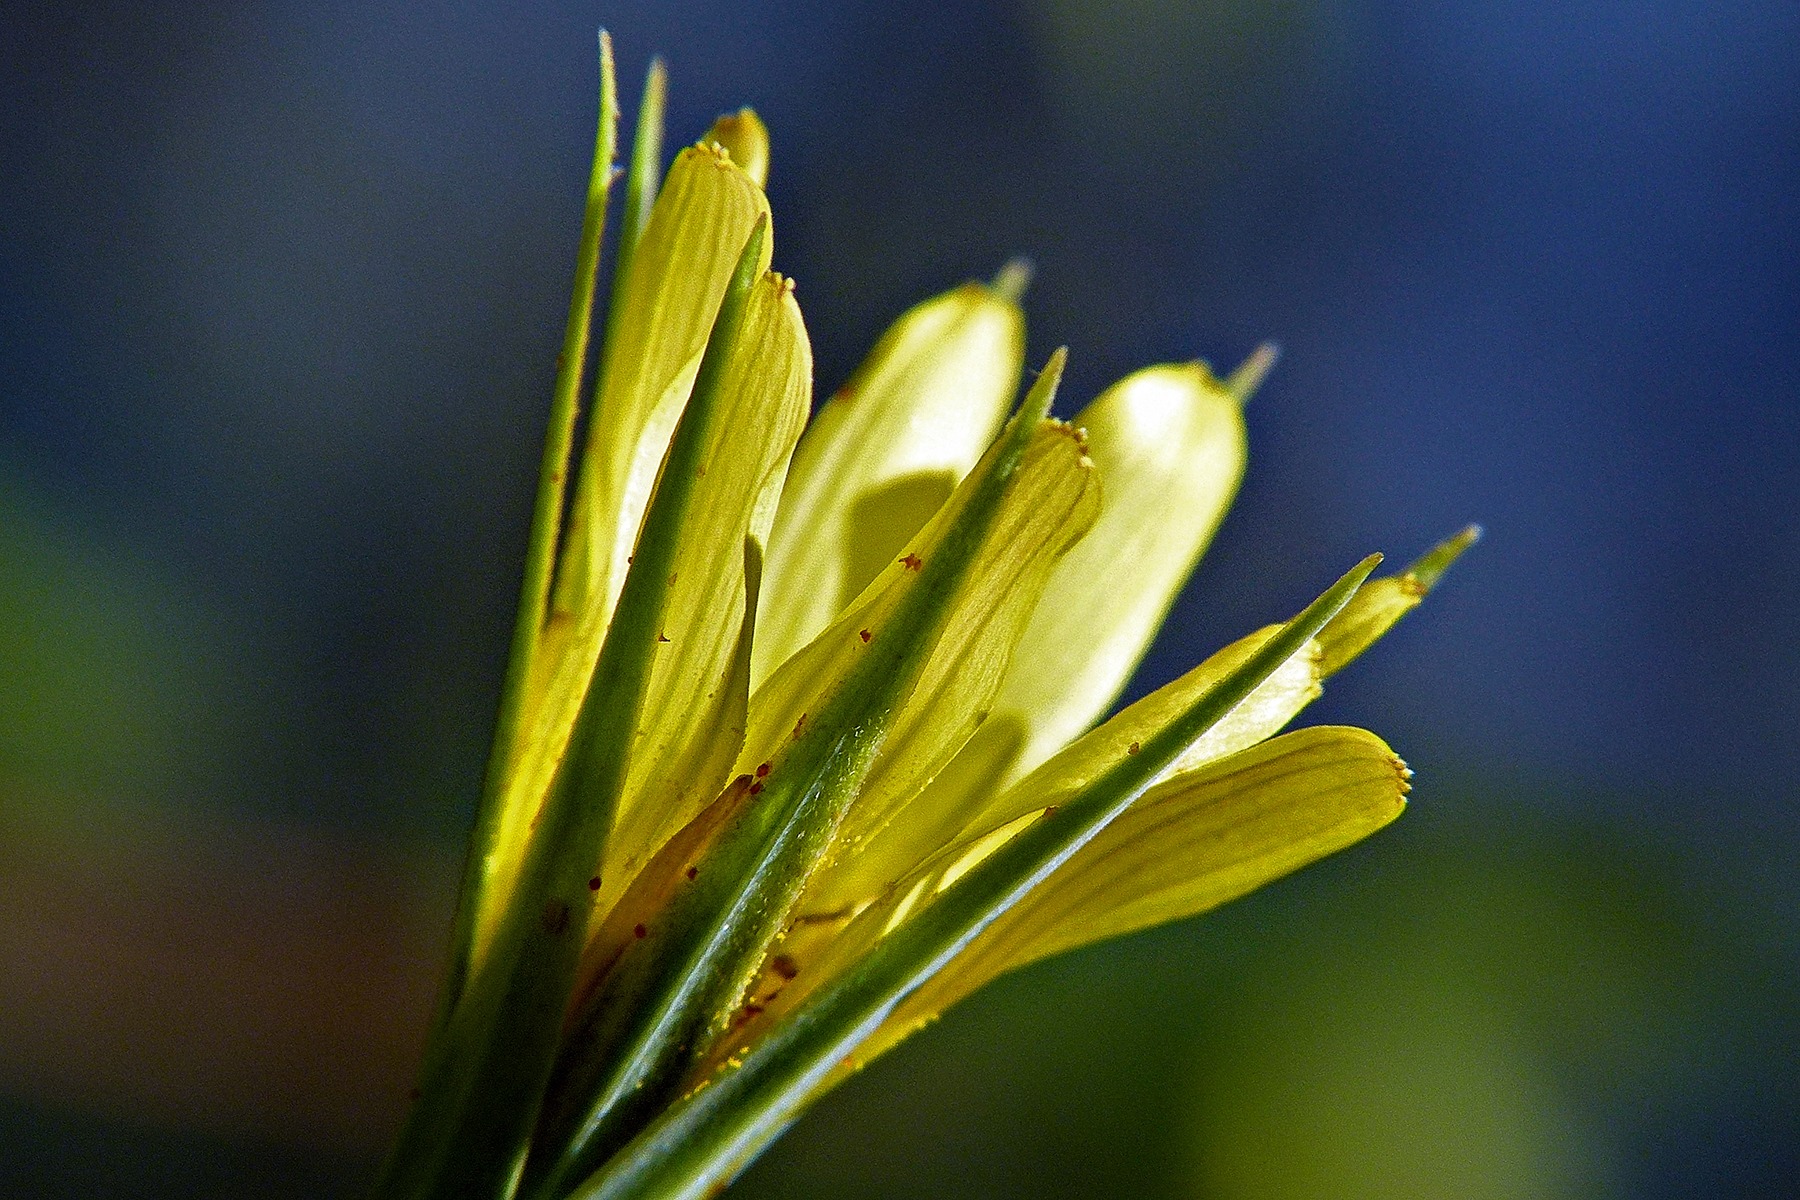
nature, grass, branch, blossom, dew, plant, photography, meadow, sunlight, leaf, flower, petal, pollen, green, macro, botany, yellow, flora, wildflower, close up, bud, macro photography, flowering plant, grass family, plant stem, computer wallpaper, land plant